Eugenie Bouchard

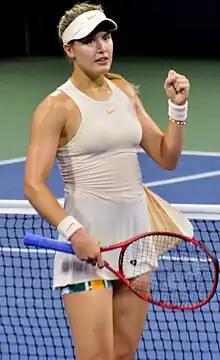
Bouchard at the 2018 US Open

After over three months since her last match, Bouchard started the new season at the Shenzhen Open, winning in the first two rounds over Donna Vekić and Nicole Gibbs, respectively. She was defeated by Tímea Babos in the quarterfinals. The following week at the Hobart International, she had her most decisive victory in almost a year, beating Bethanie Mattek-Sands with the loss of just three games, followed by a tough straight-set win over Alison Van Uytvanck to bring her into her second straight quarterfinal of the year. She then defeated Camila Giorgi and Dominika Cibulková to reach her first final since the 2014 Wuhan Open; however, she lost in straight sets to Alizé Cornet.